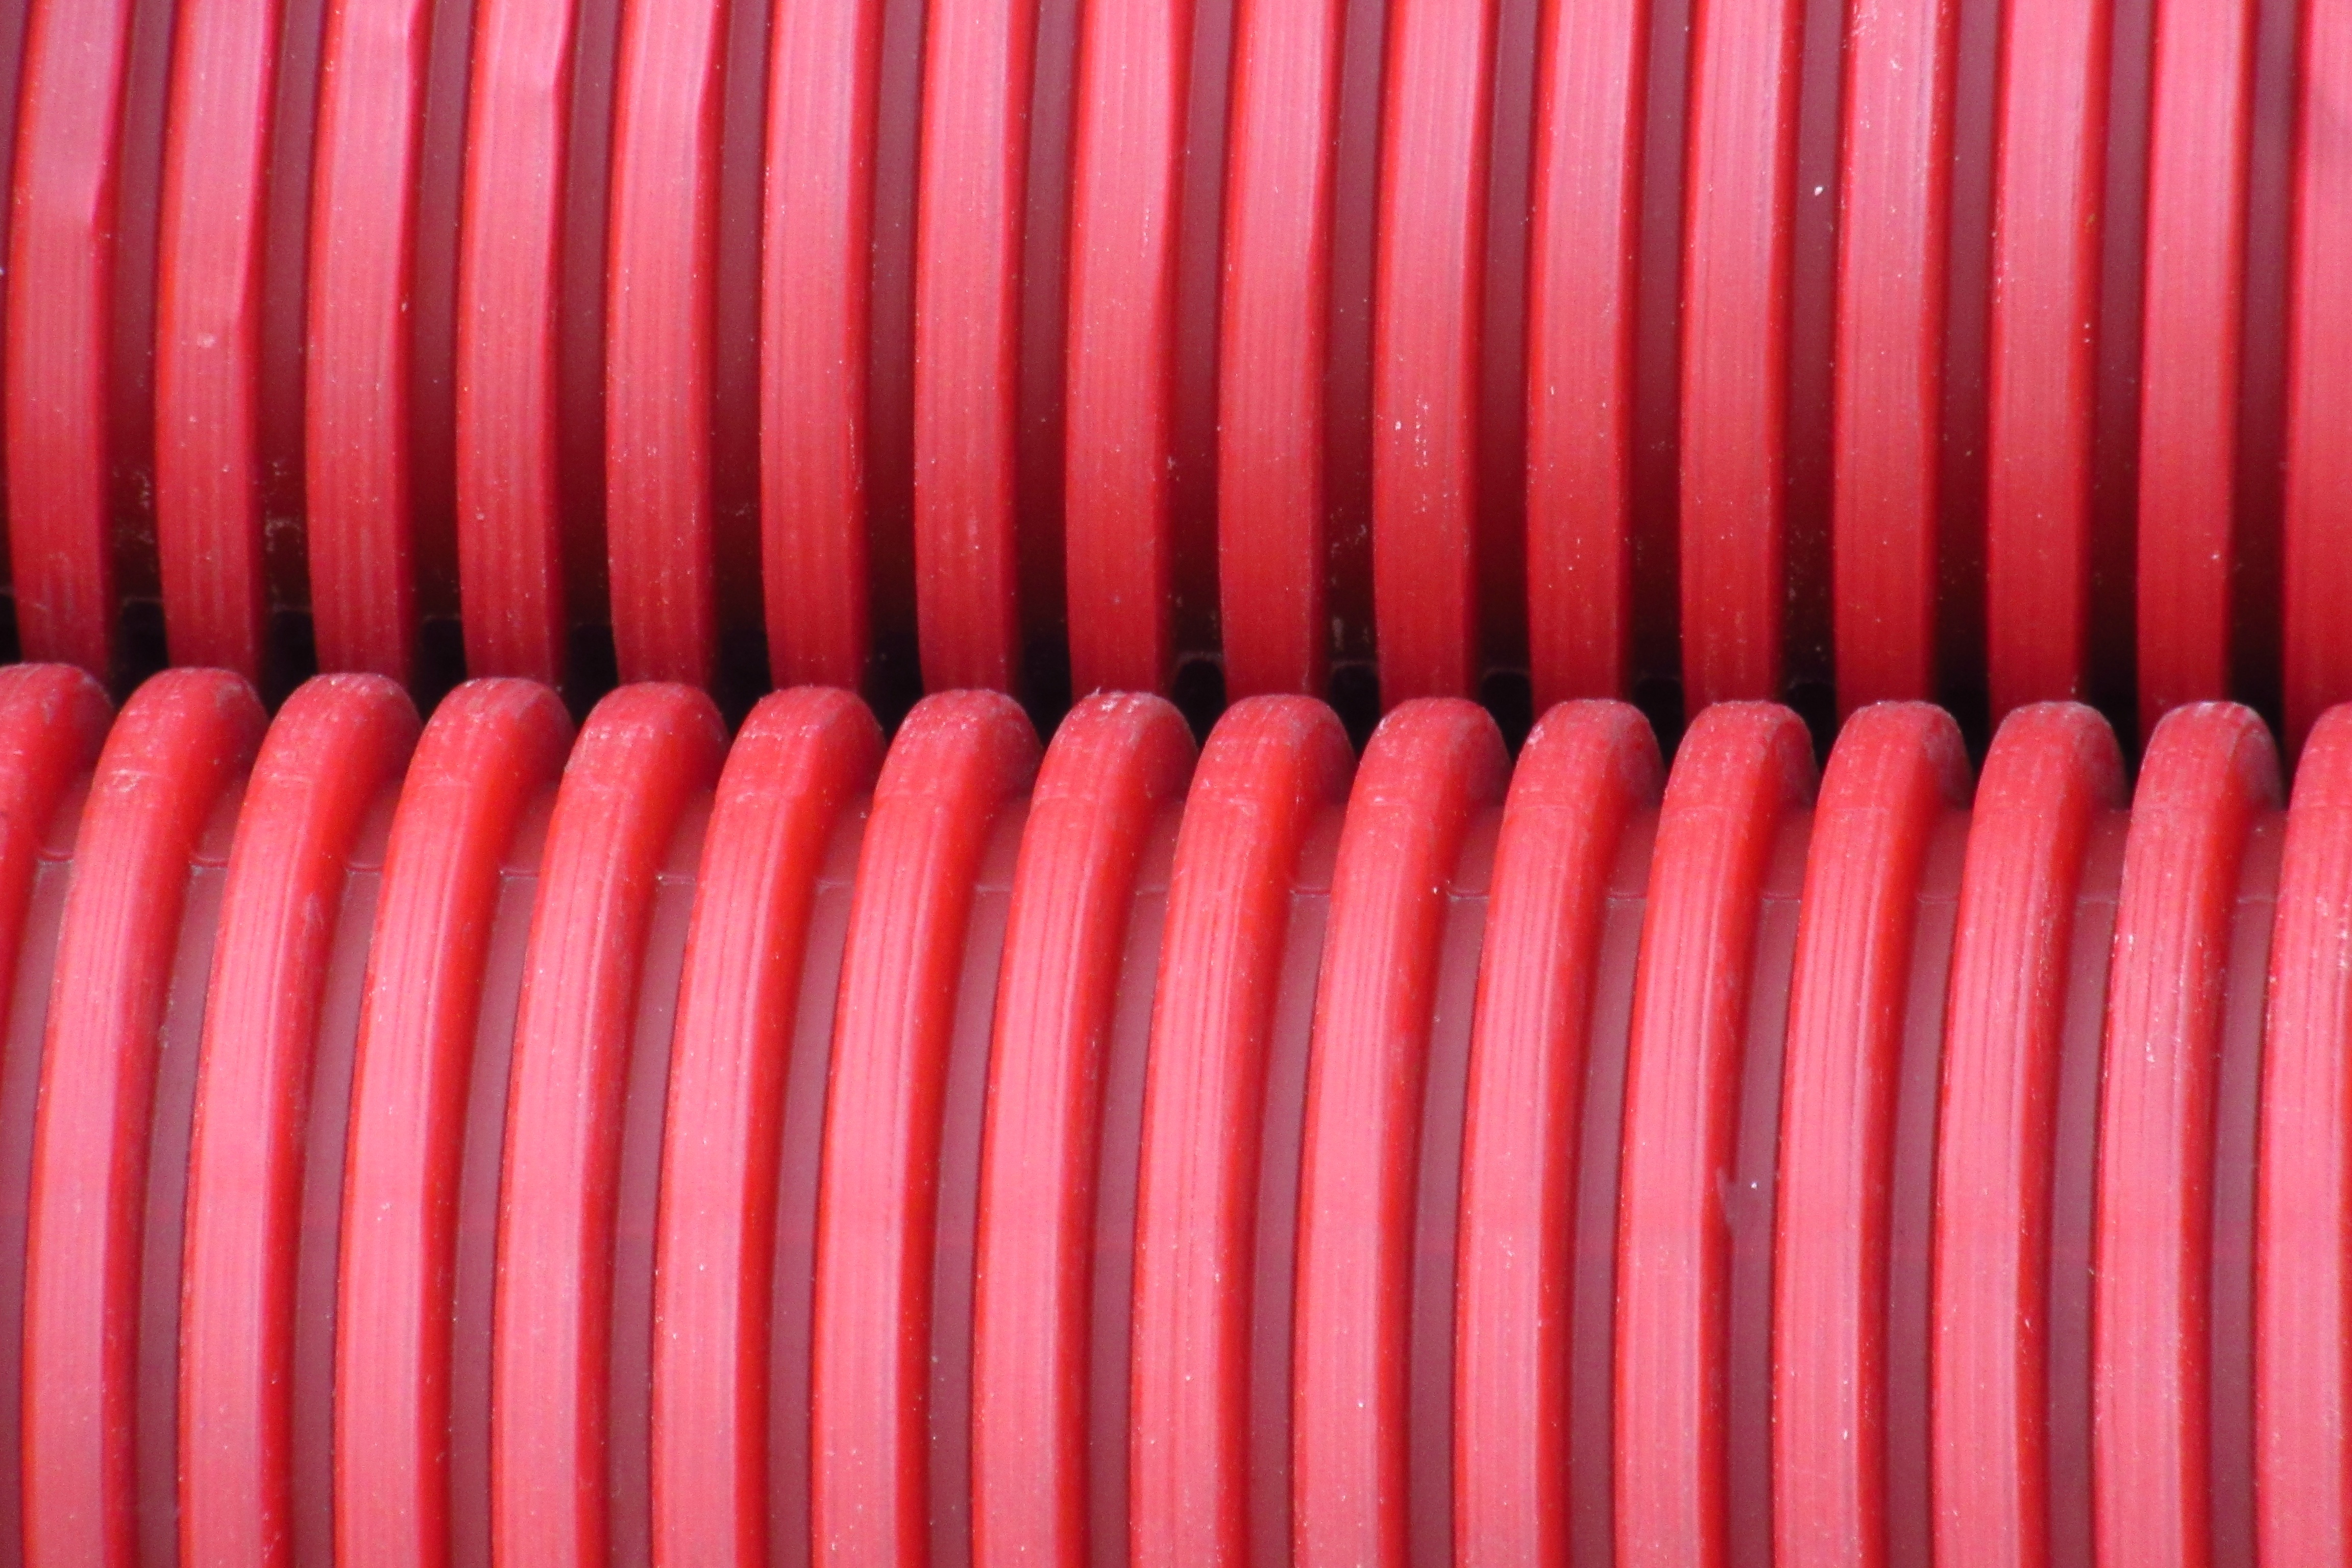
plastic, tube, pattern, line, red, color, pink, circle, background, rip, shape, protective sheath